Mohsen Ebrahimzadeh

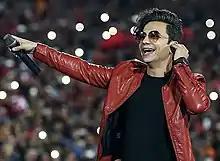
Ebrahimzadeh performing at the 2018 AFC Champions League final

Mohsen Ebrahimzadeh (born 8 September 1987, in Tehran) is an Iranian pop singer and musician. He performed at the 2018 AFC Champions League final between Persepolis and Kashima Antlers at Azadi Stadium.